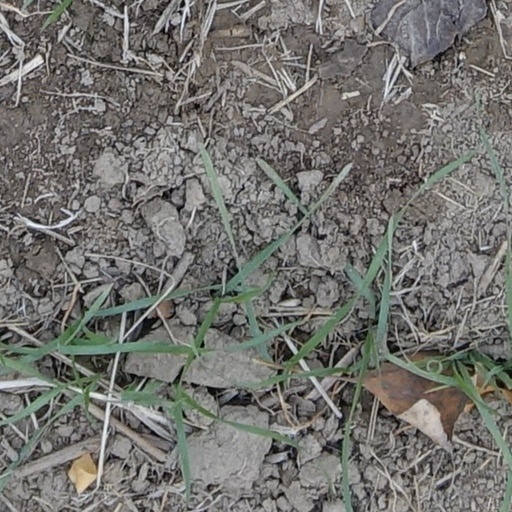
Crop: wheat